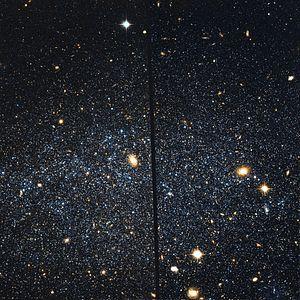
Leo A est une galaxie de notre Groupe local, probablement satellite de la Voie lactée ou membre du sous-groupe de NGC 3109. Elle fut découverte en 1966 par Sidney van den Bergh. Elle fut identifiée comme appartenant au Groupe local assez tôt, dès 1968.